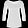
Label: T - shirt / top